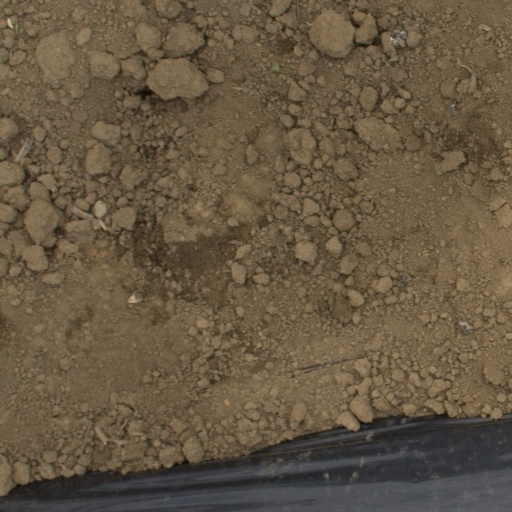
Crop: Jerusalem artichoke